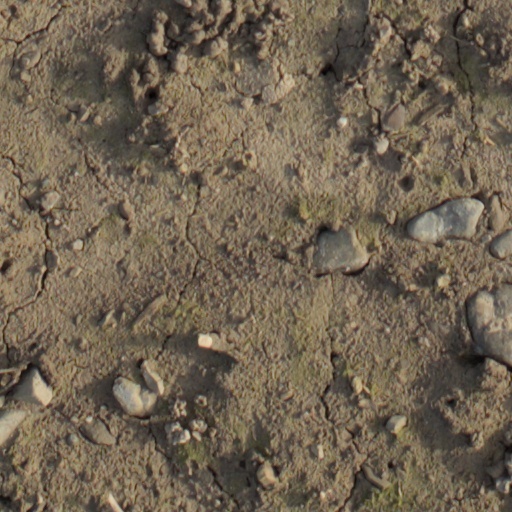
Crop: wheat